Anicia Juliana

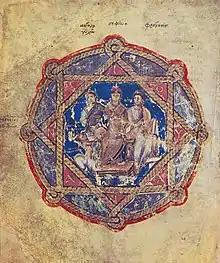
Folio 6 "verso" of the "Vienna Dioscurides"

The badly damaged encircling inscription proclaims Juliana as a great patron of art and identifies the people of Honoratae (a town on the Asiatic shore of the Bosporus) as having given the codex to Anicia Juliana. She probably received the book in gratitude for her having built a church in the town. The inscription is corroborated by the 8th–9th-century chronicler Theophanes Confessor in a notice of the year 512 that Anicia Juliana dedicated a church to the "Theotokos" in Honoratae that year. Emphasizing her membership of the ancient patrician Anicia "gens" through her father Flavius Anicius Olybrius, the inscription reads: